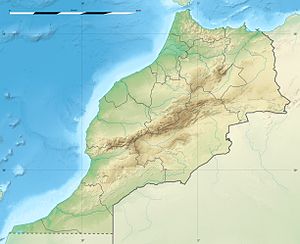
Merja Zerka
Kort der viser placeringen af Merja Zerga
Merja Zerga eller Lagune de Moulay Bou Selham er en tidevandslagune på MarokkosAtlanterhavskyst, 70 km nord for byen Kenitra. Den er klassificeret som et permanent biologisk reservat i 1978 forvaltes den af flere regeringsorganer.